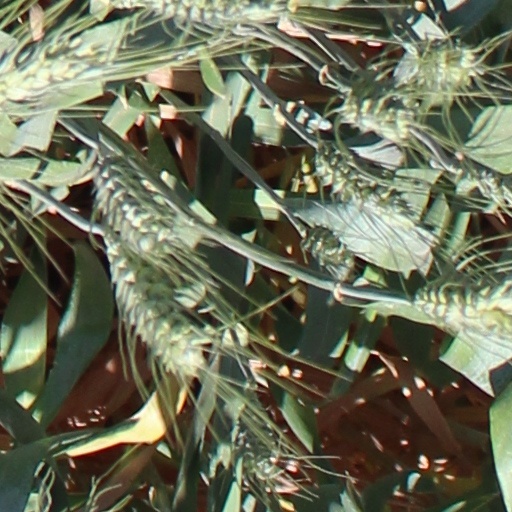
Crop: wheat